Bail in the United Kingdom

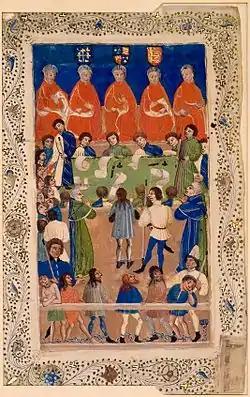
The Court of King's Bench

After the Norman conquest of England, three practical pressures on the state influenced a more complex bail system: fear of corporal punishment, a poor prison system and a slow trial process. As criminal justice was increasingly centralised, the state became responsible for holding alleged wrongdoers until trial. Jails were unsanitary and dangerous places, inadequate to be widely used. At the same time the increased use of corporal punishment encouraged individuals to flee before trial. This use of corporal punishment has been linked by Cabrone to the spiralling increase in bail securities and sureties. In the original bot system a security was equal to the estimated value of the wrong. By the medieval era however, fear of the punishment after conviction had become so great that people were willing to abandon their securities to avoid the physical violence meted out by the courts. As a result these sums had to be increased so as to reduce the incentive to escape justice.